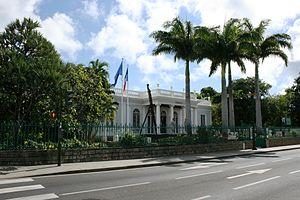
Vue du Musée Léon-Dierx de Saint-Denis de La Réunion.
Saint-Denis, parfois appelée Saint-Denis de La Réunion dans le langage courant, est une commune française située dans le nord du département et de la région d'outre-mer de La Réunion, dont la population s'élevait à 147 931 habitants au dernier recensement de 2017. Cette situation démographique en faisait la 21ᵉ commune de France. Saint-Denis est aussi la 41ᵉ agglomération de France et la 2ᵉ d'outre-mer, avec 176 834 habitants en 2012. Son aire urbaine compte près de 200 000 habitants en 2012.
Le musée Léon-Dierx est un musée d'art de l'île de La Réunion, département d'outre-mer français dans le sud-ouest de l'océan Indien. Il est situé dans la rue de Paris à Saint-Denis, le chef-lieu.